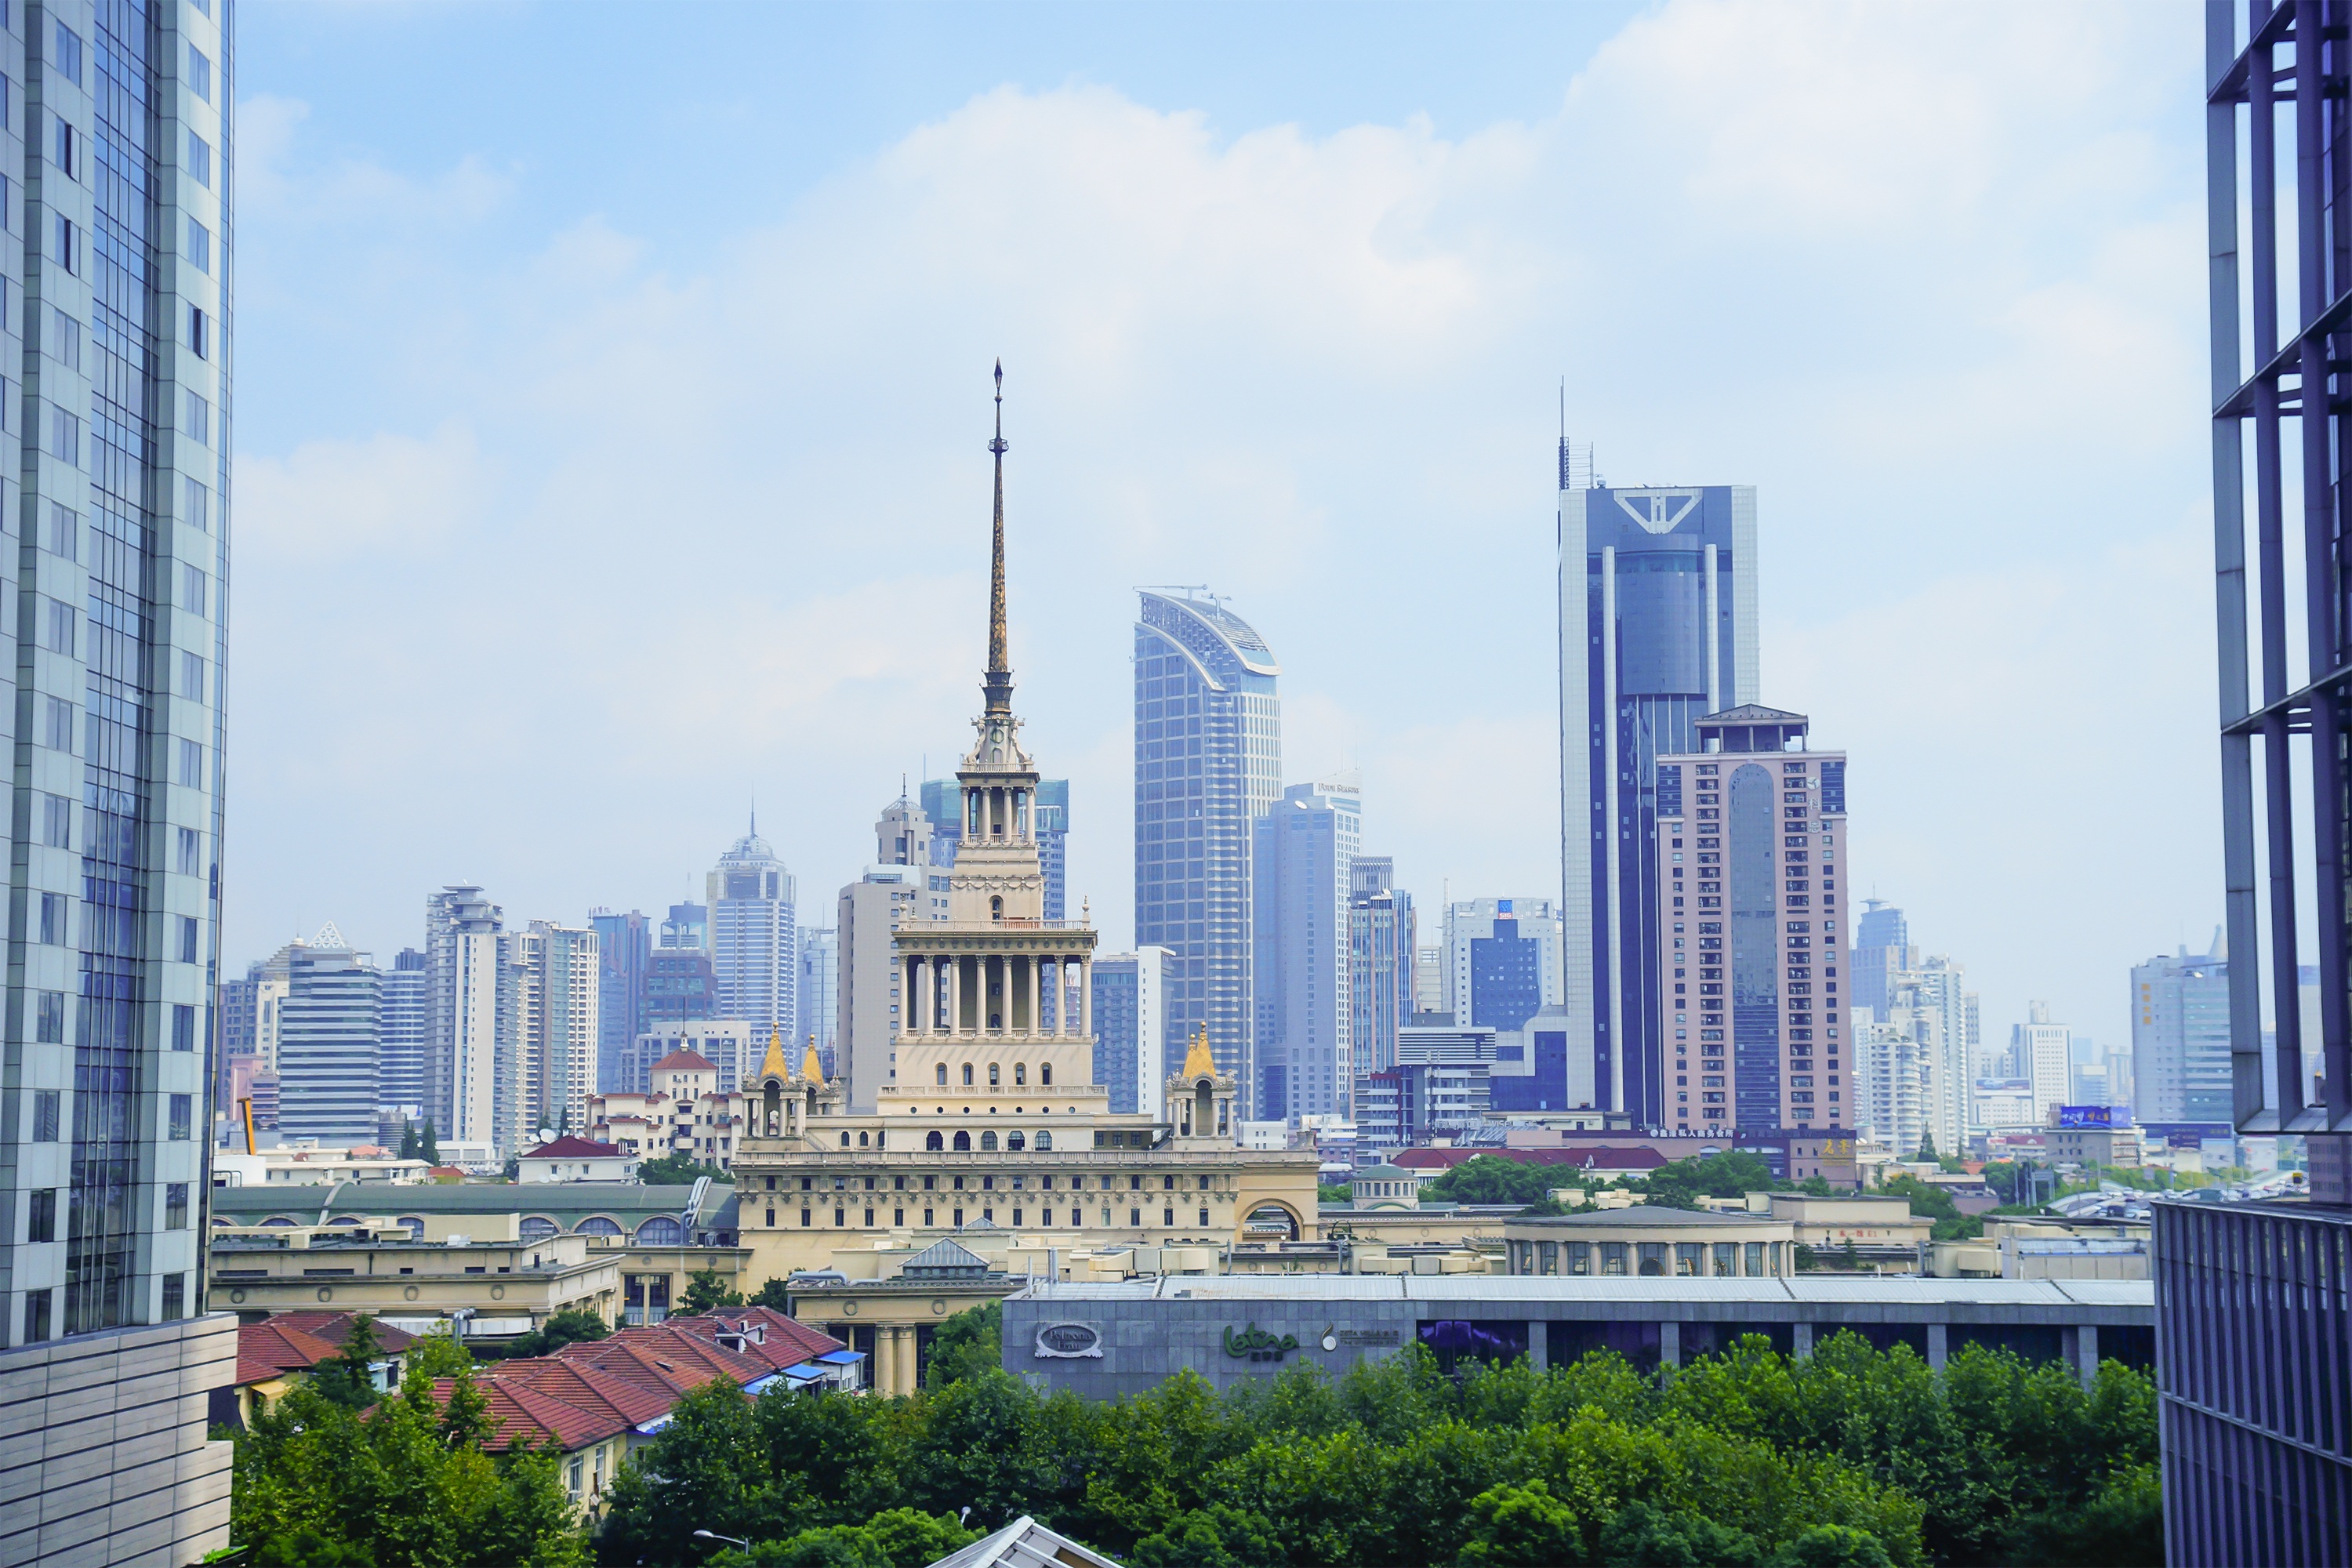
skyline, city, skyscraper, cityscape, downtown, tower, landmark, tower block, blue sky, shanghai, metropolis, tall buildings, urban area, human settlement, metropolitan area